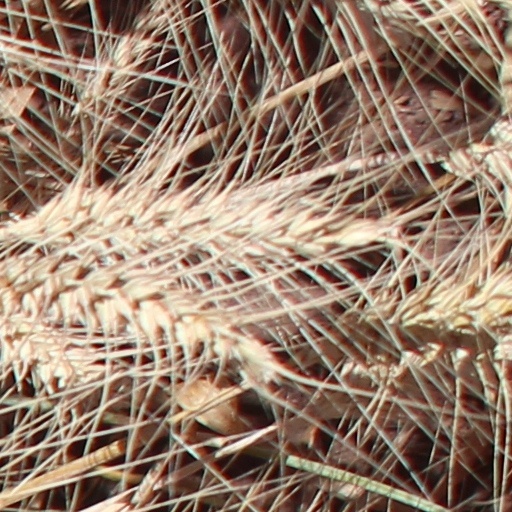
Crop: wheat